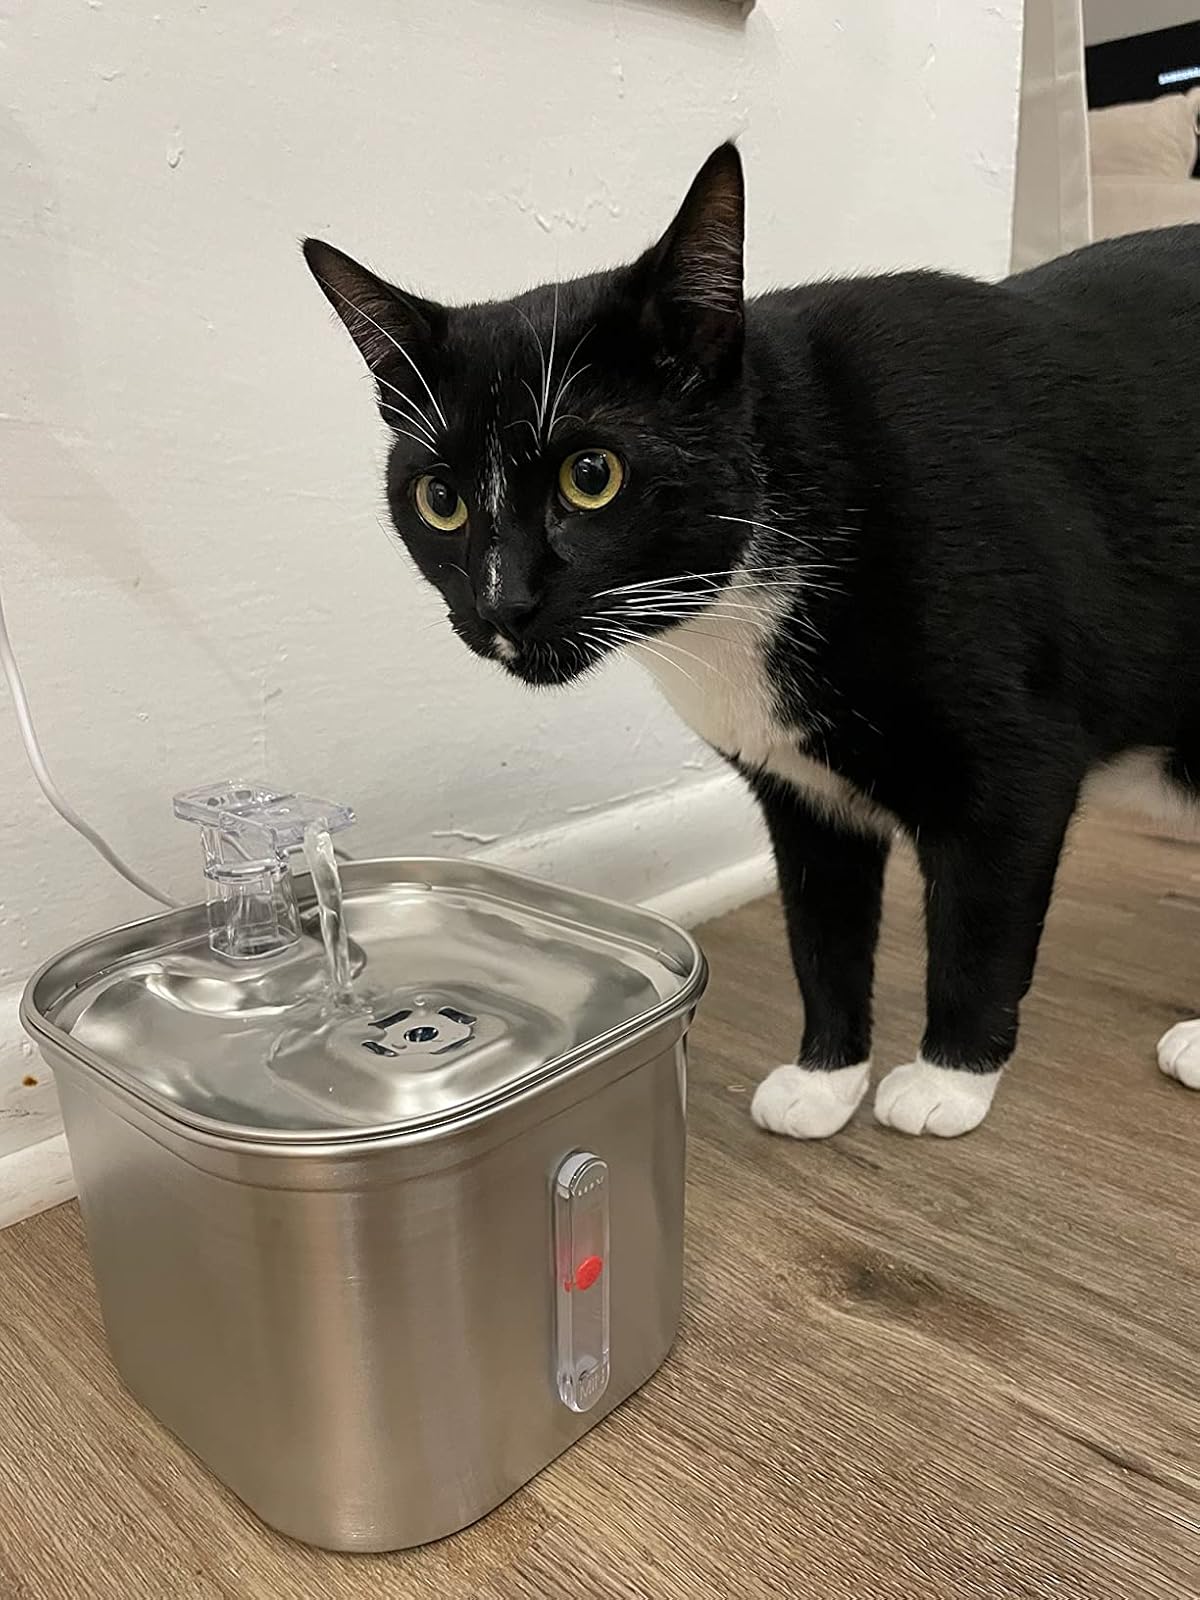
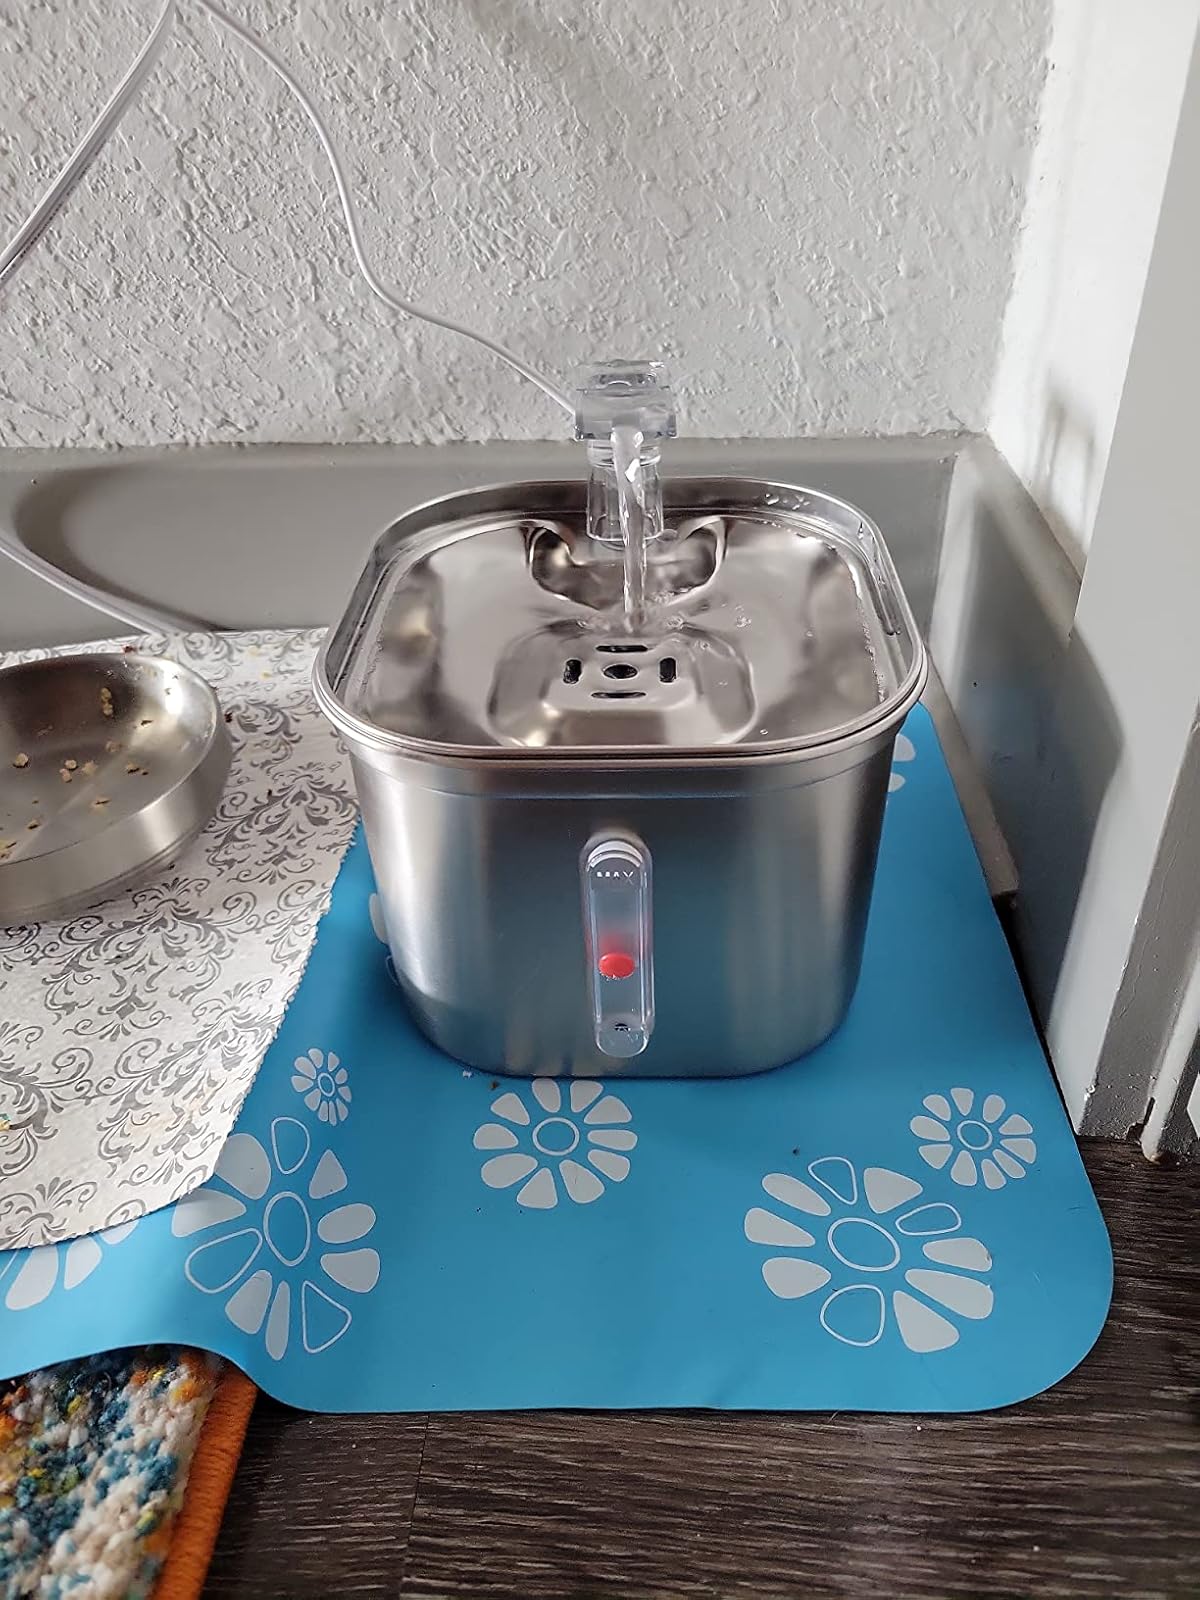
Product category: items_bowl
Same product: yes